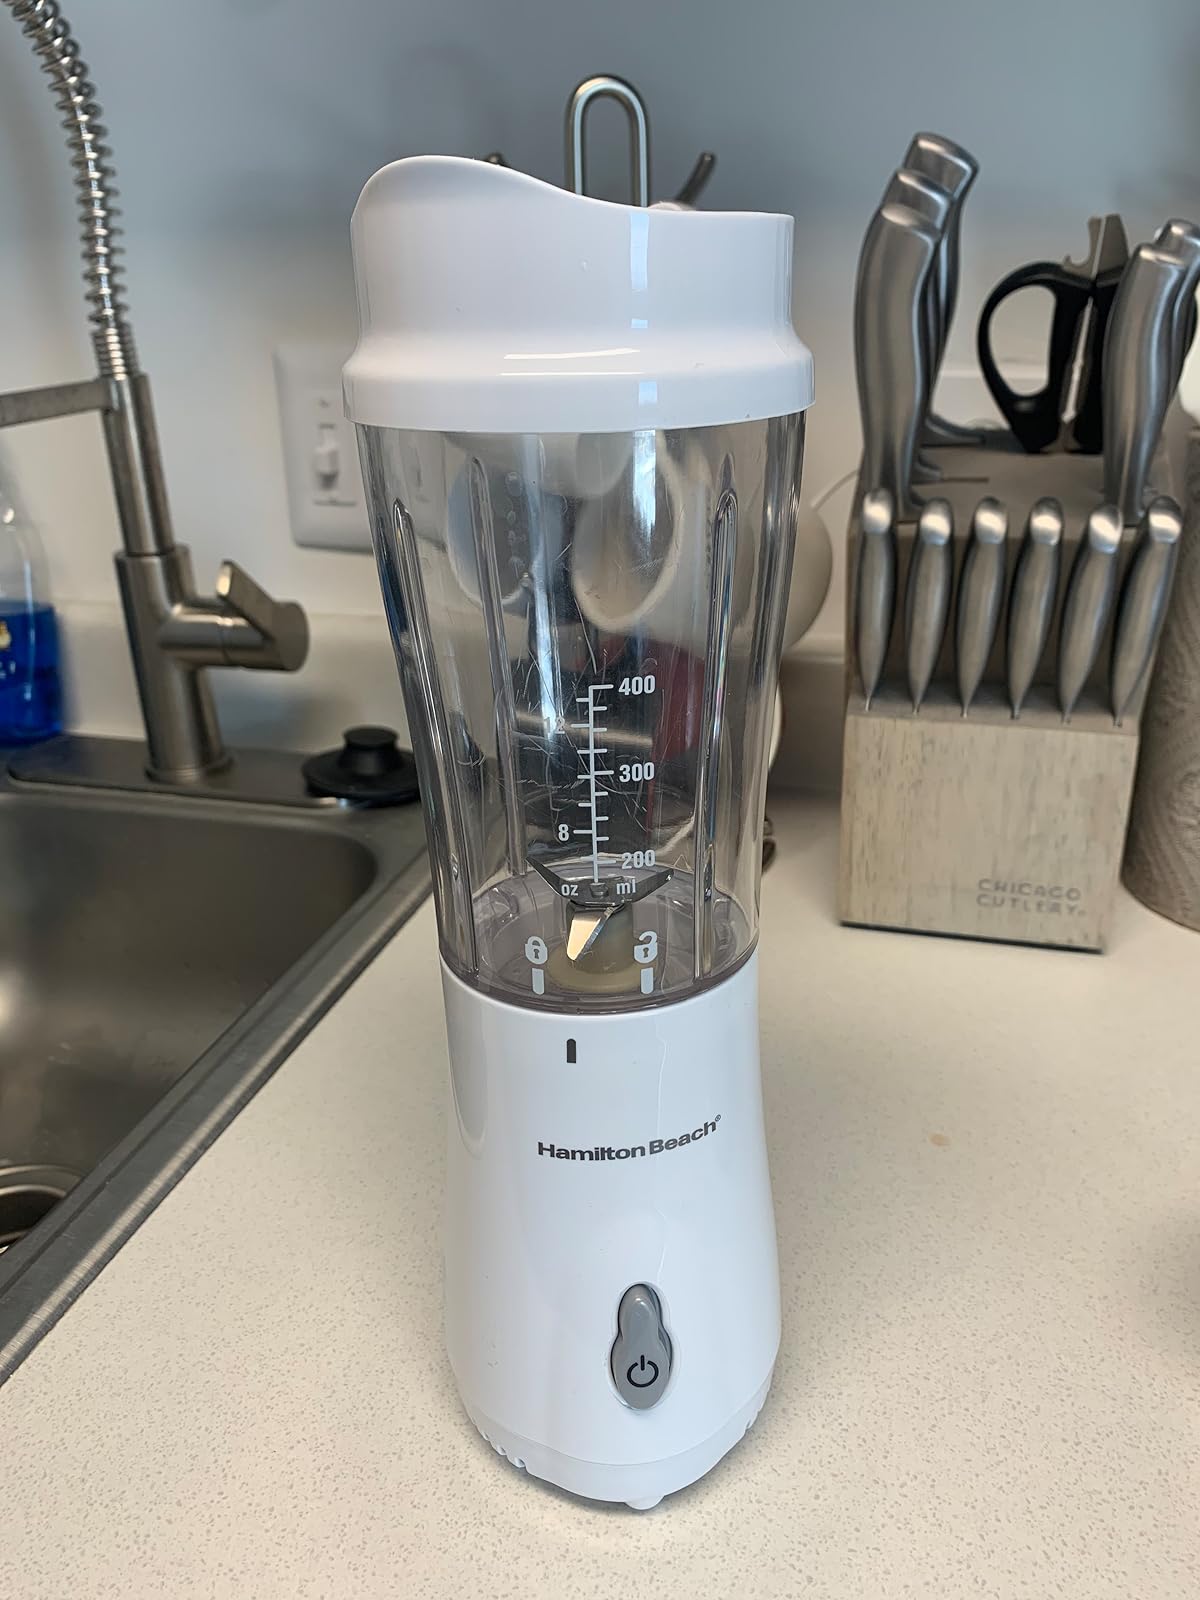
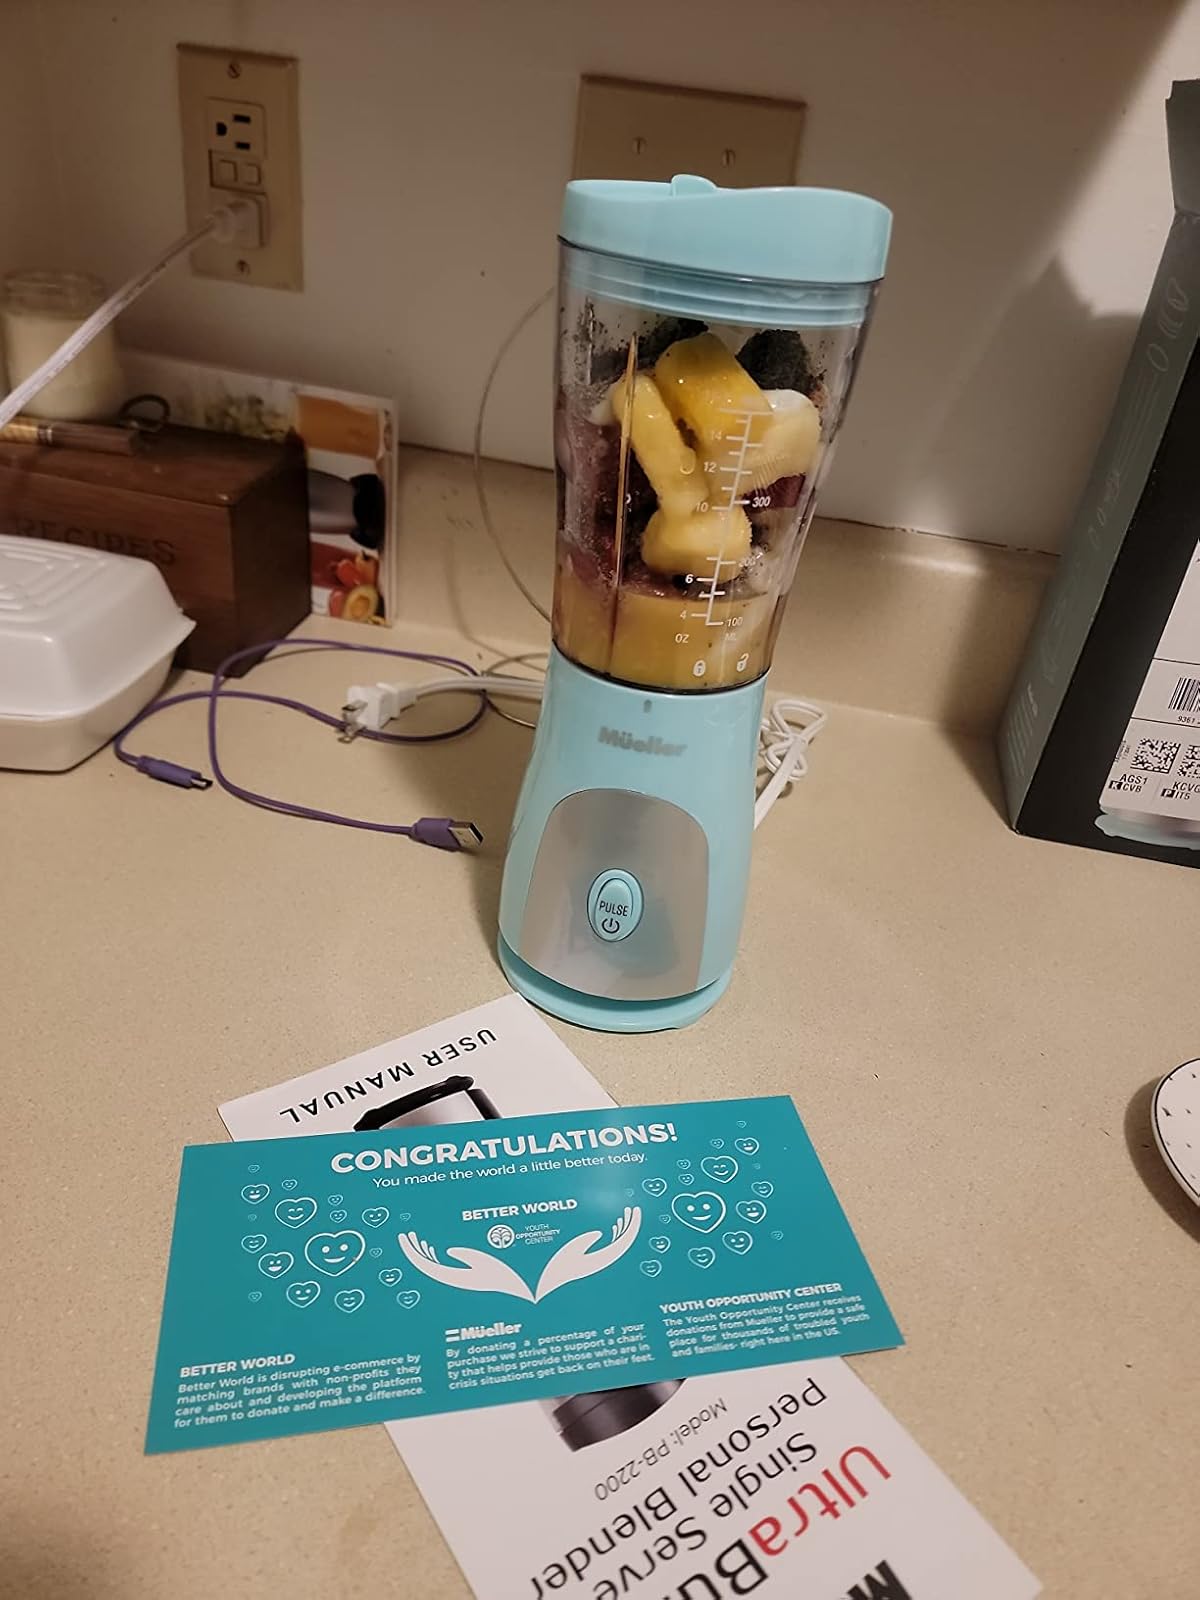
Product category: items_blender
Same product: no